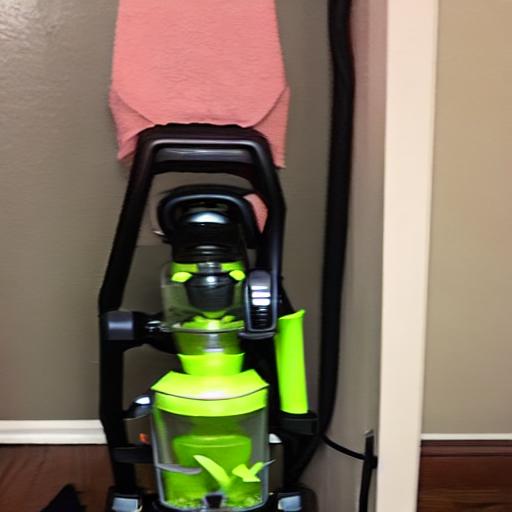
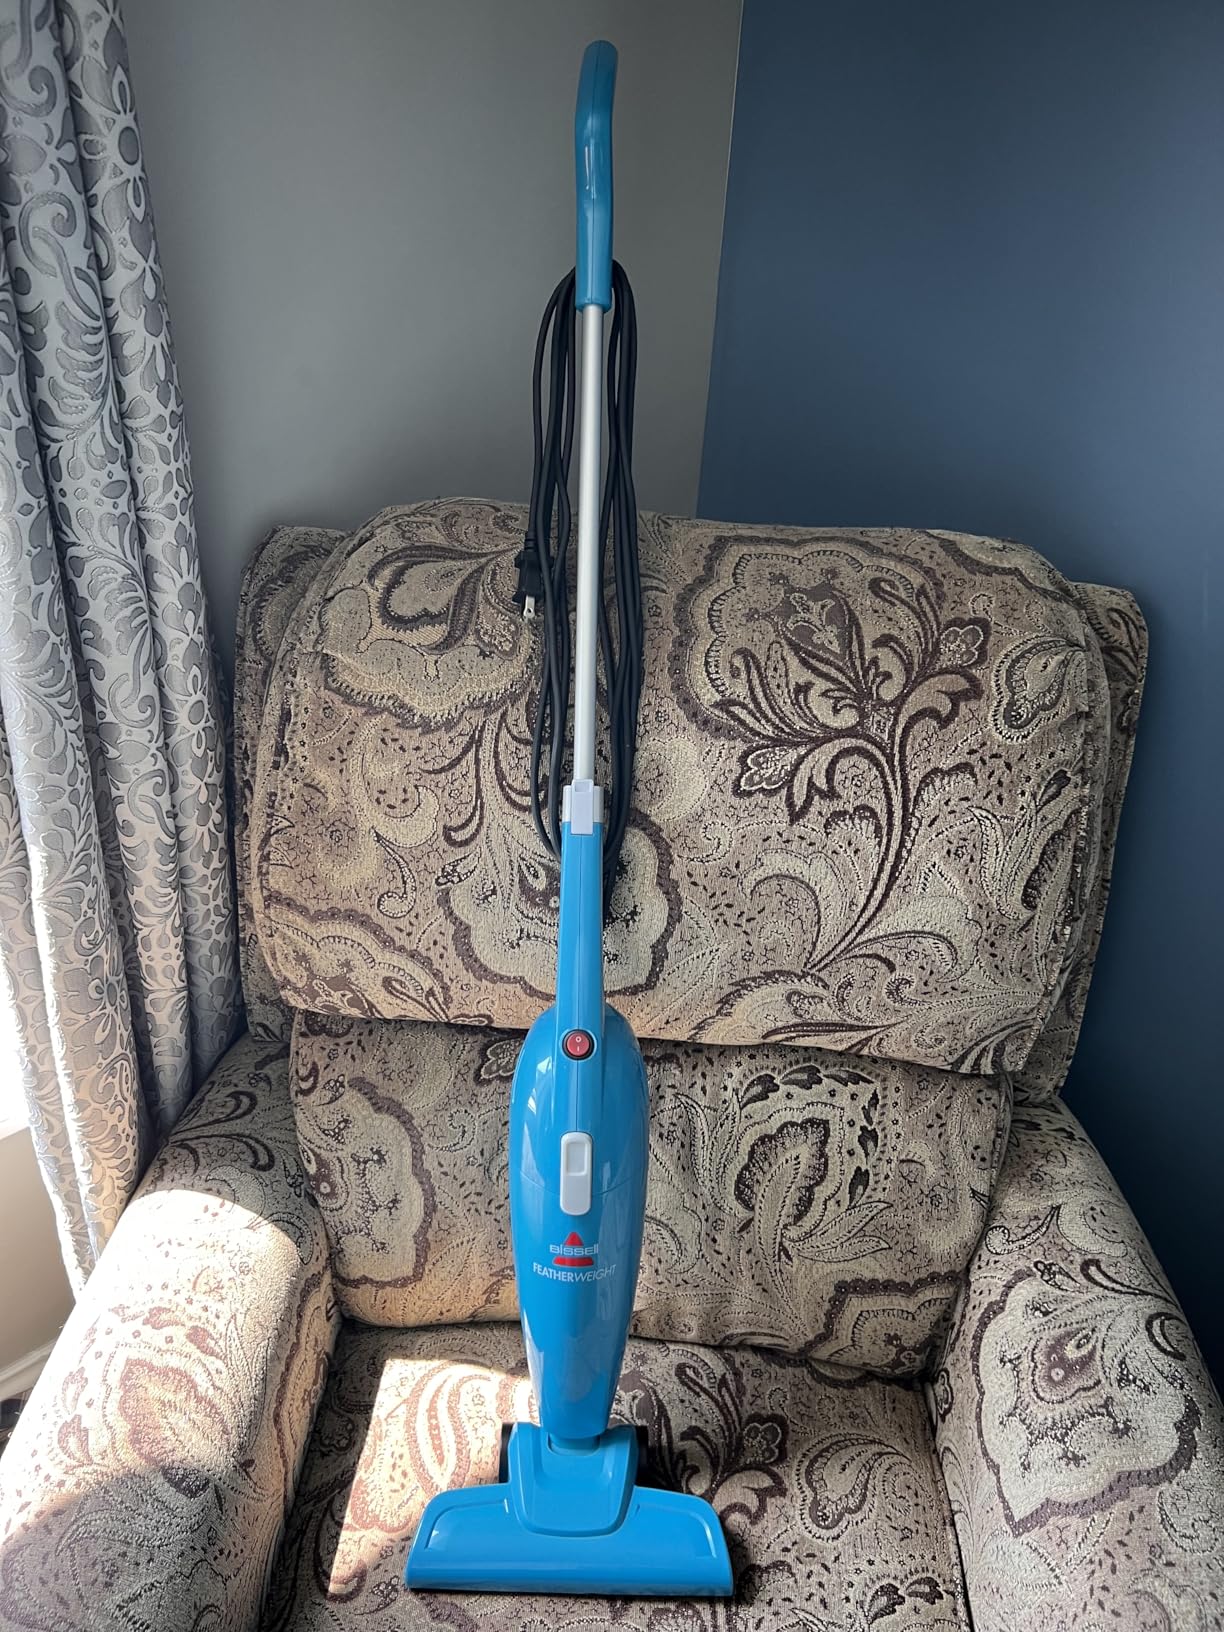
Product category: items_vacuum
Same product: no